Wood-burning stove

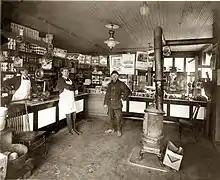
Wood-burning stove heating a grocery store in Detroit (1922)

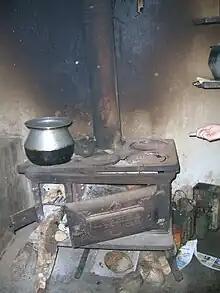
Spencer woodstove in British bungalow at Pollibetta, India

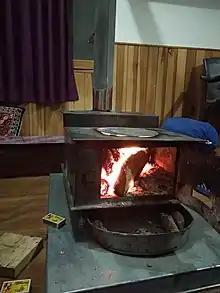
Traditional Himalayan Tandoor

Firewood is usually measured and traded by volume or mass. In English-speaking countries not fully metric it is often measured in cords. A face cord is 4' x 8' x the length of the log (usually 16 to 18 inches). A full cord is 4'x4'x8'. When purchasing, cutting, or collecting firewood, it is good to be aware of the difference between hardwood and softwood. Both hardwood and softwood have similar energy contents by mass, but not by volume. In other words, a piece of hardwood would usually be heavier and have more available energy than the same sized piece of softwood. Hardwoods, derived from trees such as oak and ash, may burn at a slower rate, resulting in sustained output. Many softwoods are derived from conifers, which are fast growing and may burn at a faster rate. This is one reason why softwood pellets (for pellet stoves) are popular.